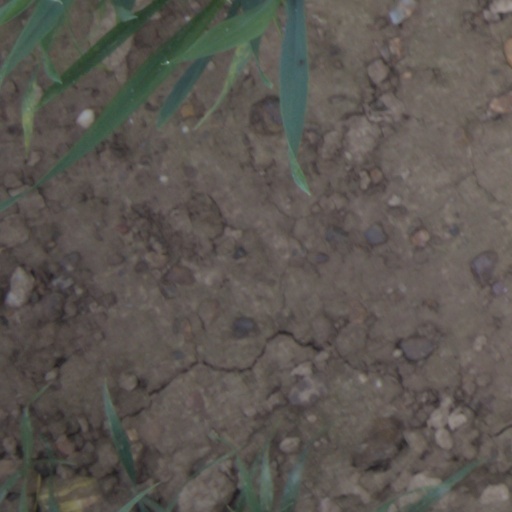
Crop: wheat